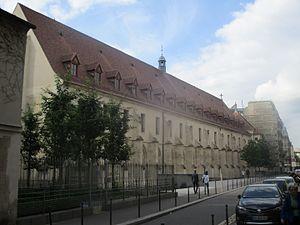
Collège des Bernardins, rue de Poissy.
L'Académie catholique de France a d'abord été envisagée entre fin 2007 et début 2008 par un groupe d’universitaires. Le 11 juillet 2008 se tint une première rencontre qui réunit des personnalités issues de revues, d'associations et de facultés. Le 13 octobre 2008 s'est réuni un comité restreint au Collège des Bernardins à Paris qui décida de l'appellation définitive « Académie catholique de France » et de son siège social à cette adresse. En janvier 2009, le nouveau bureau constitué du prêtre et philosophe Philippe Capelle-Dumont, du professeur de médecine immunologiste Edgardo D. Carosella et du Père Jean-Robert Armogathe ainsi que du professeur et philosophe Pierre Manent organisèrent une première réunion au cours de laquelle furent adoptés les statuts et le règlement intérieur. En mars 2009 se tint la première réunion du « conseil scientifique » et l'élection des premiers membres du « corps académique ». Inspirée de l’Académie catholique de Mayence, en Allemagne, l’Académie catholique de France est composée de 70 clercs et de laïcs. Le « corps académique » compte 84 % de laïcs.